Mammal

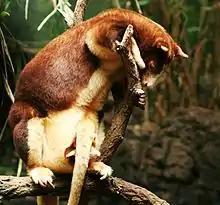
Matschie's tree-kangaroo with young in pouch

Mammalian coats are coloured for a variety of reasons, the major selective pressures including camouflage, sexual selection, communication, and thermoregulation. Coloration in both the hair and skin of mammals is mainly determined by the type and amount of melanin; eumelanins for brown and black colours and pheomelanin for a range of yellowish to reddish colours, giving mammals an earth tone. Some mammals have more vibrant colours; certain monkeys such mandrills and vervet monkeys, and opossums such as the Mexican mouse opossums and Derby's woolly opossums, have blue skin due to light diffraction in collagen fibres. Many sloths appear green because their fur hosts green algae; this may be a symbiotic relation that affords camouflage to the sloths.